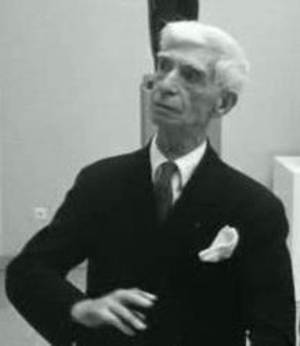
Ossip Zadkine, né le 4 juillet 1890 à Vitebsk et mort le 25 novembre 1967 à Paris, est un sculpteur français d'origine russe, établi en France en 1910.